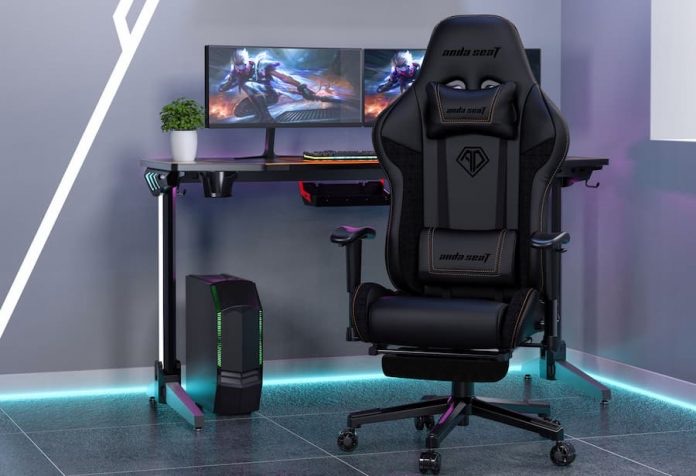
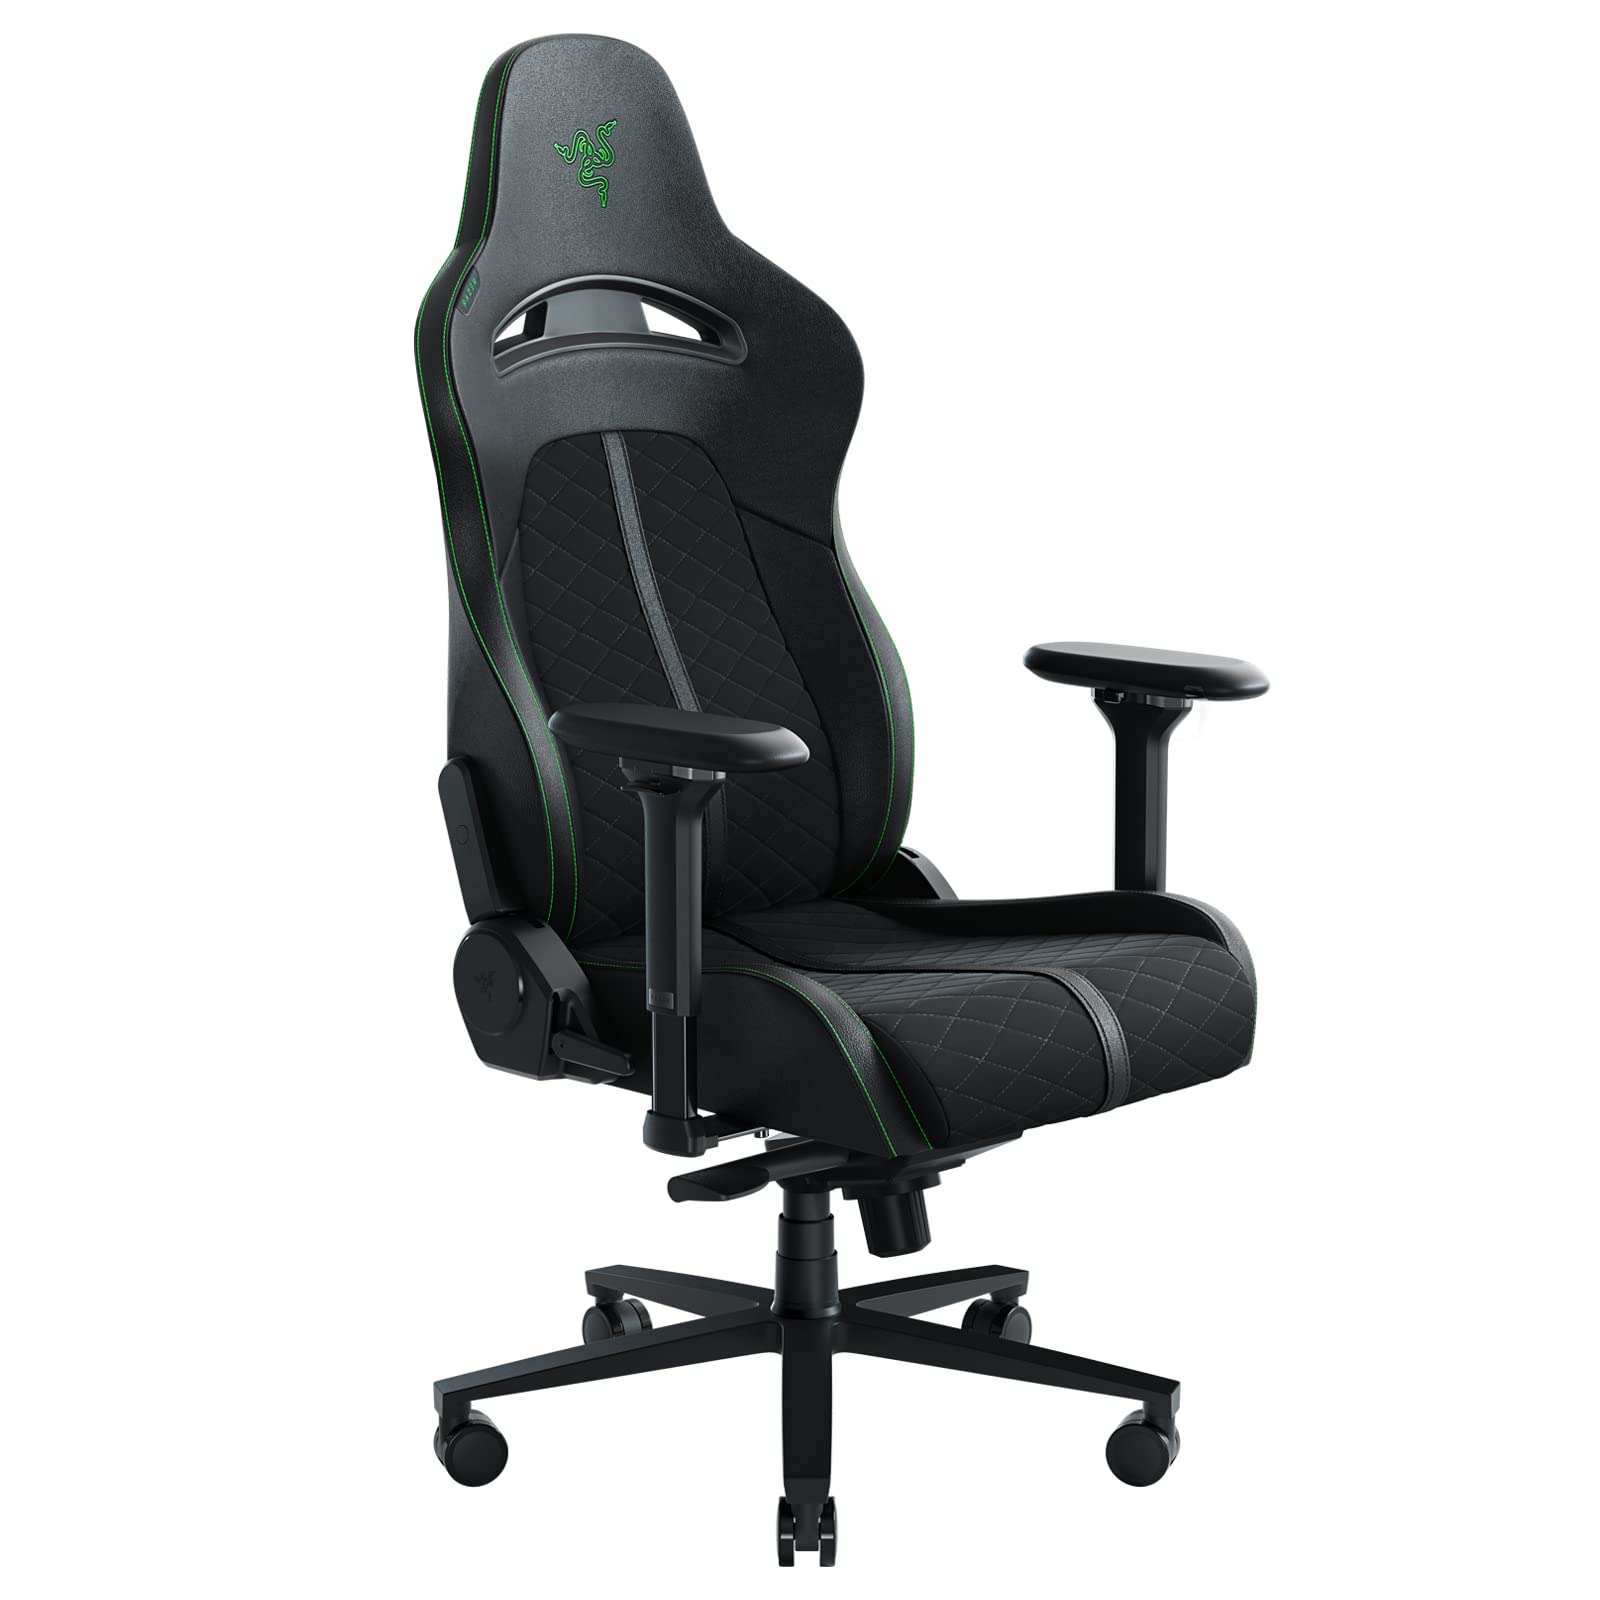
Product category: items_chair
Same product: no